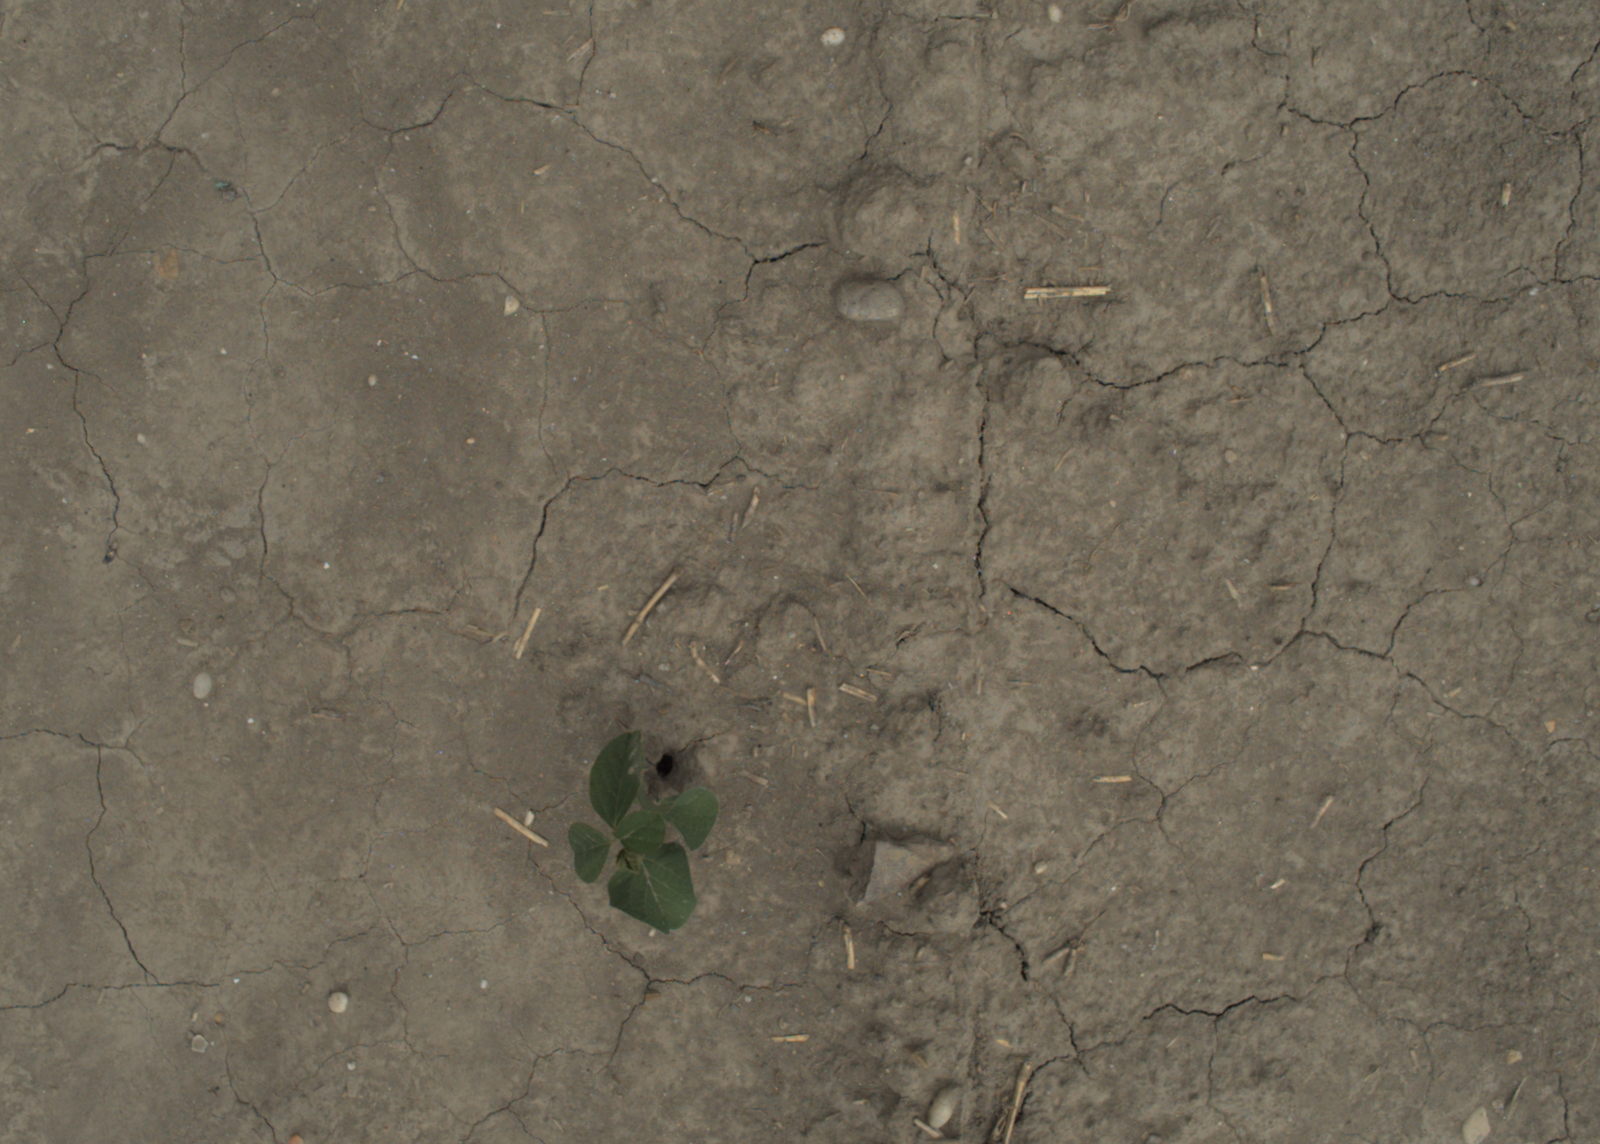
Capture date: 05.07.2021 13:13:41
Weather: cloudy
Wind: medium
Seeding date: 08.06.2021
Plant canopy height (mm): 961